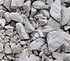
Surface type: gravel